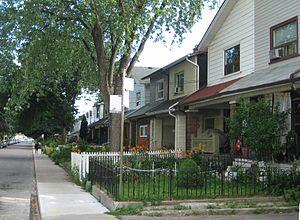
Leslieville est un quartier de la ville de Toronto, dans la province d'Ontario, au Canada.